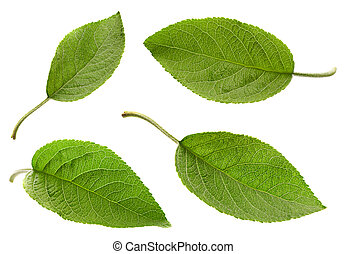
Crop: apple
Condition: healthy